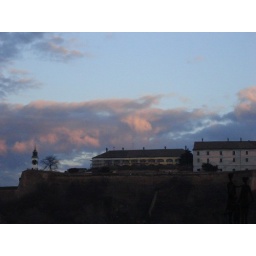
orang sky above the clock